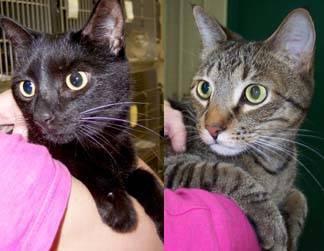
cat